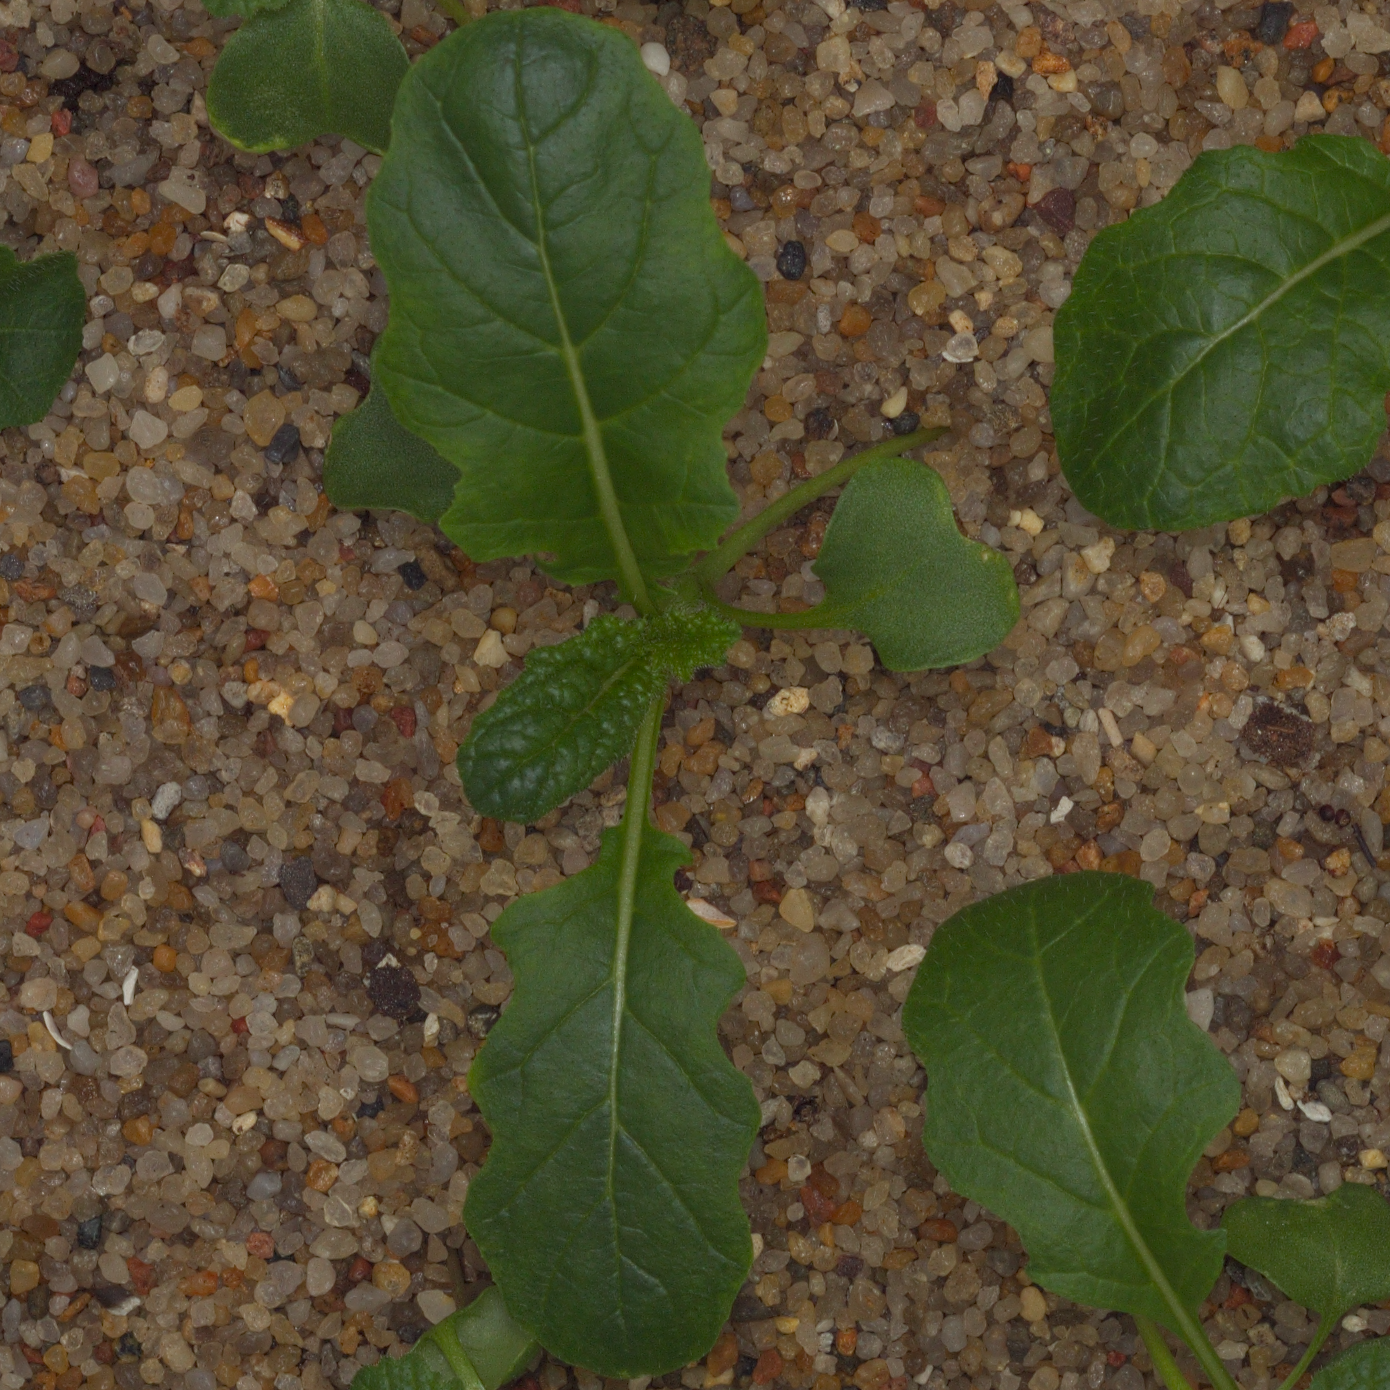
Label: charlock